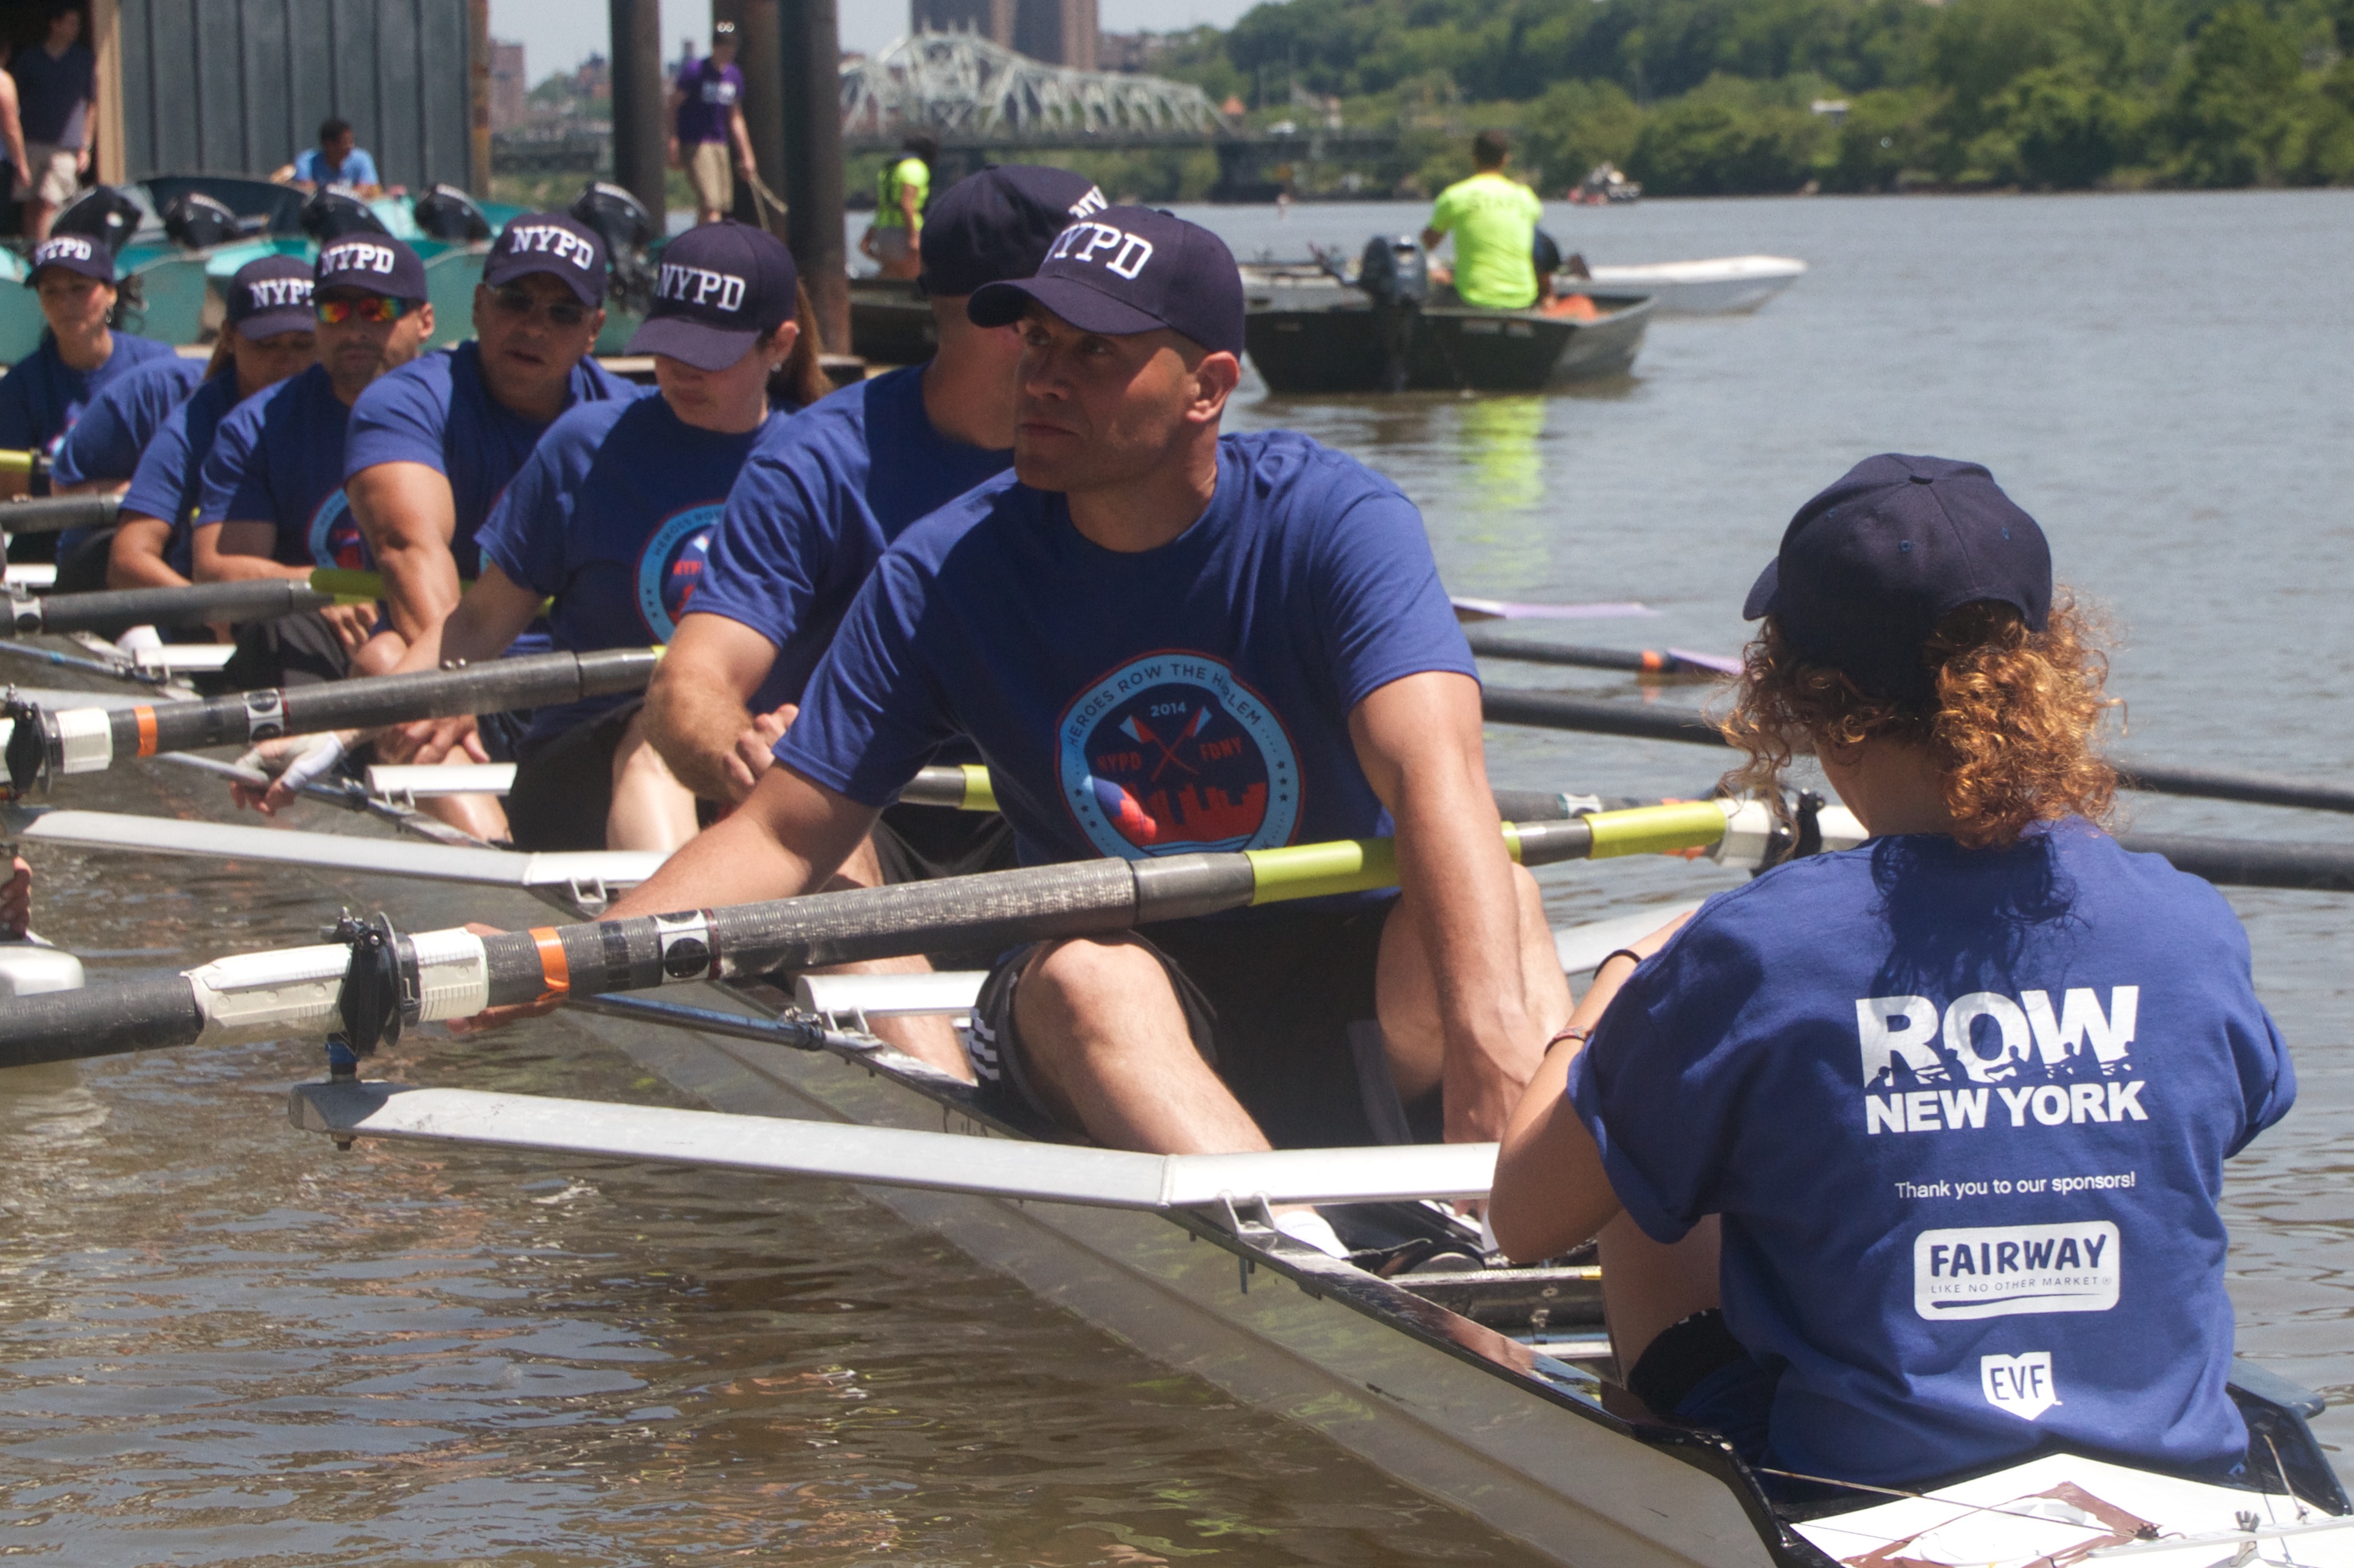
boat, recreation, sports, boating, rowing, rownewyork, canoeing, water sport, outdoor recreation, watercraft rowing, coxswain, canoe sprint